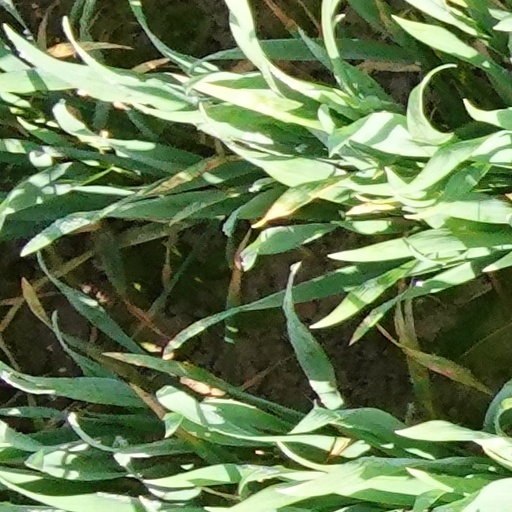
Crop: wheat